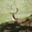
Label: deer